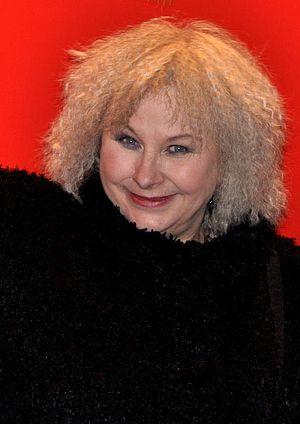
Yolande Moreau à la cérémonie des César